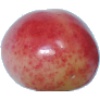
Label: cherry_rainier